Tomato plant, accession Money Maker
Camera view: bottom (45 deg); turntable rotation: 90 degrees
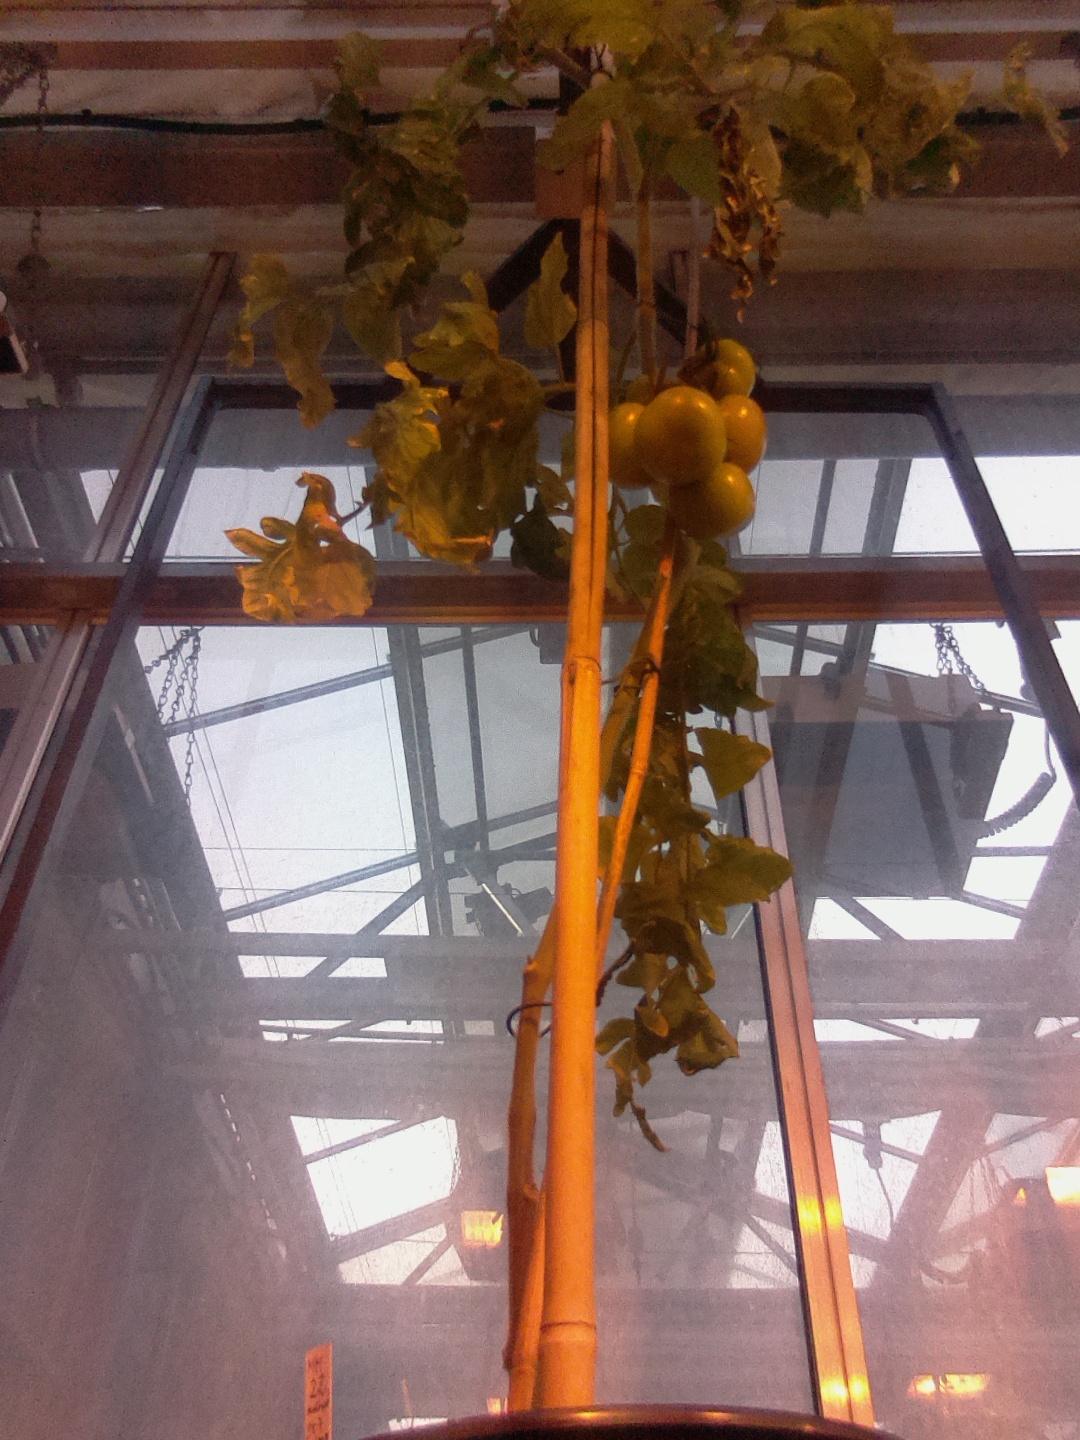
BBCH growth stage 80: fruits start showing typical ripe color (orange -> red)